Pleasants House

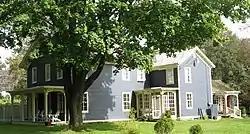
Pleasants House, September 2008

Pleasants House is a historic home located at Amagansett in Suffolk County, New York. It was built in the late 1860s and is a two-story frame residence with a three bay central block, side and rear wings, gable roofs, and front porches.